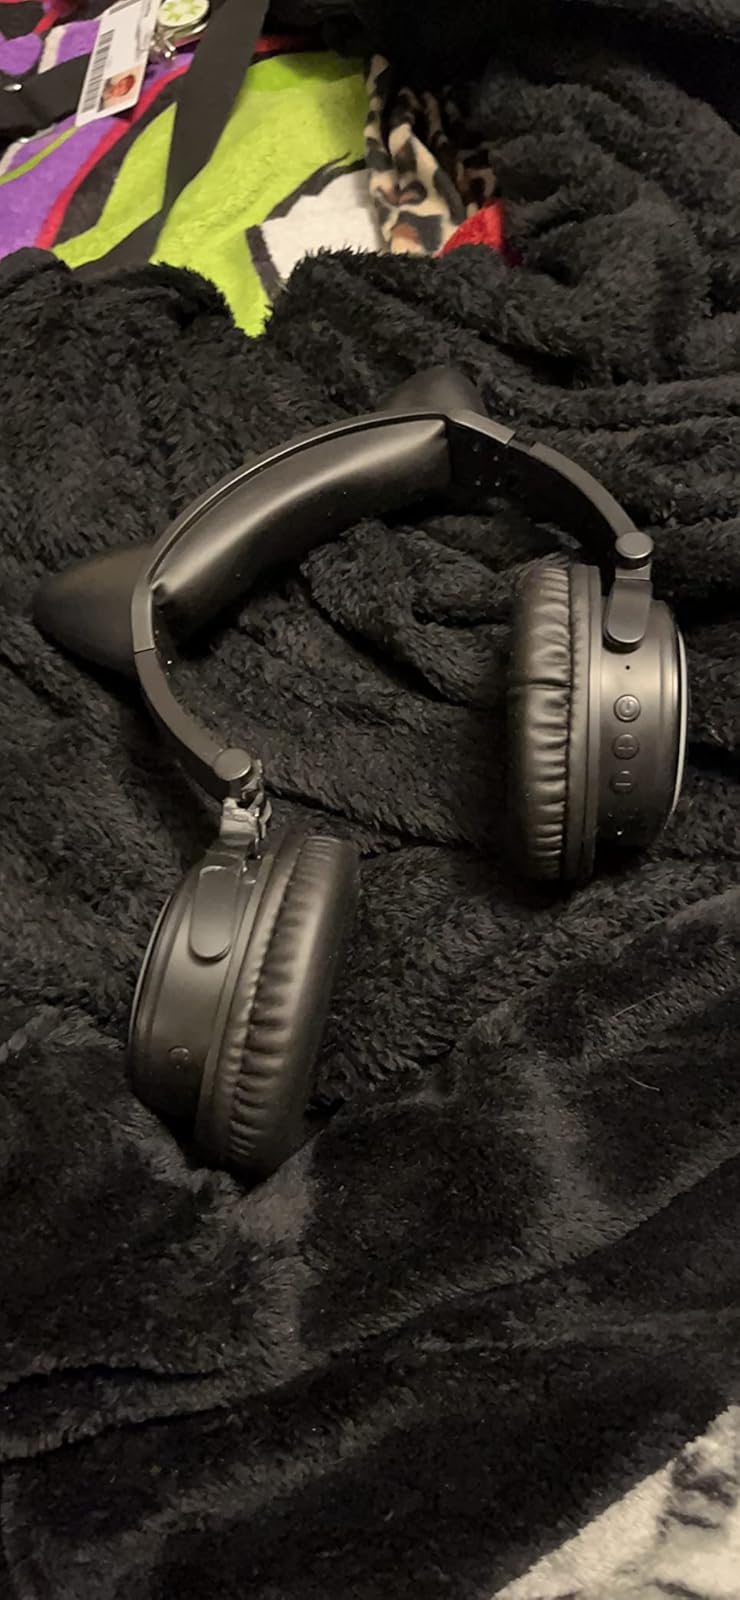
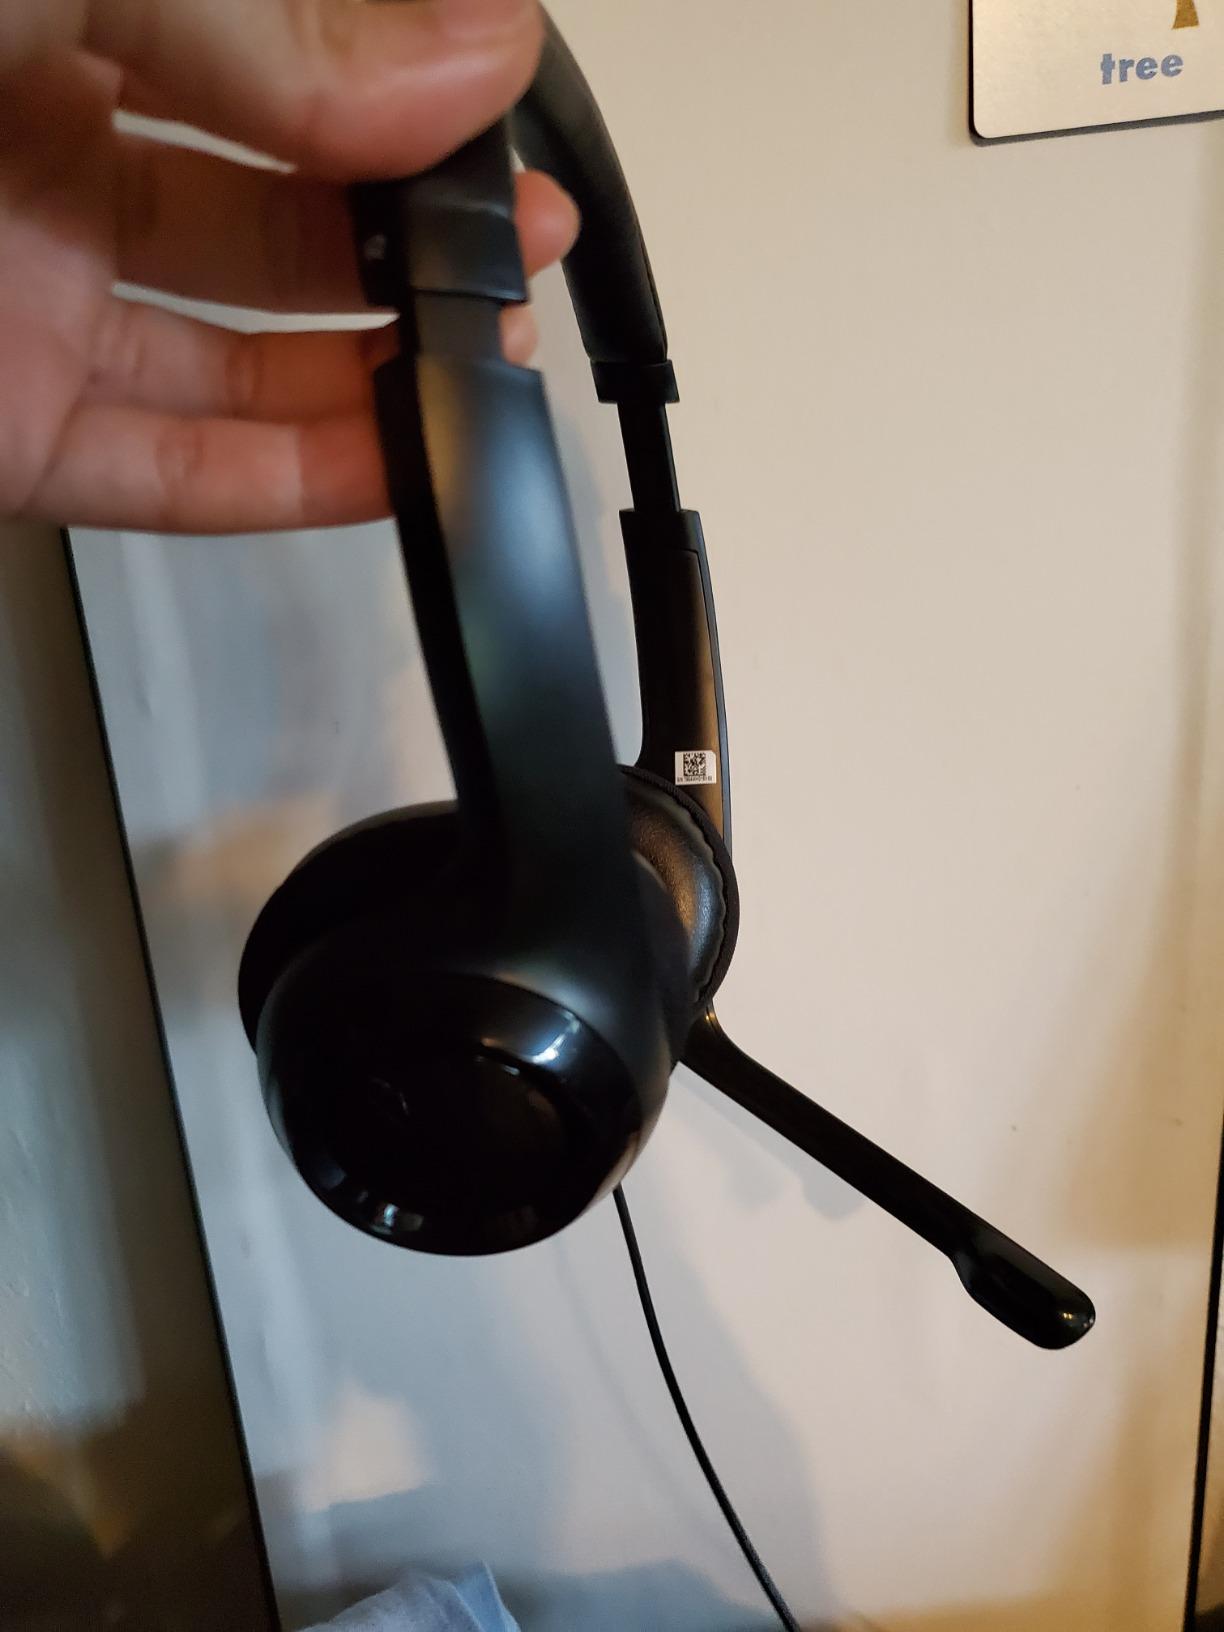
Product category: headphones
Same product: no